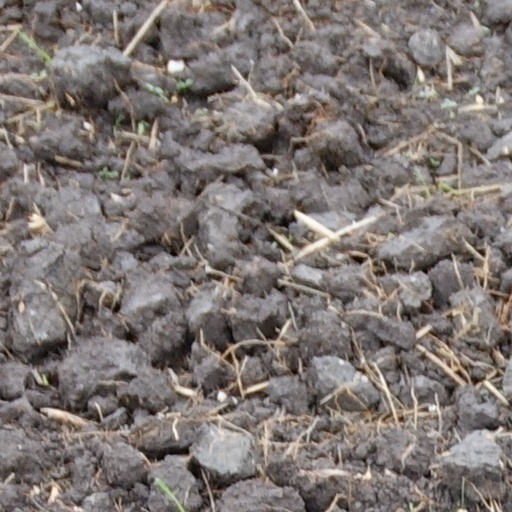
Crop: wheat